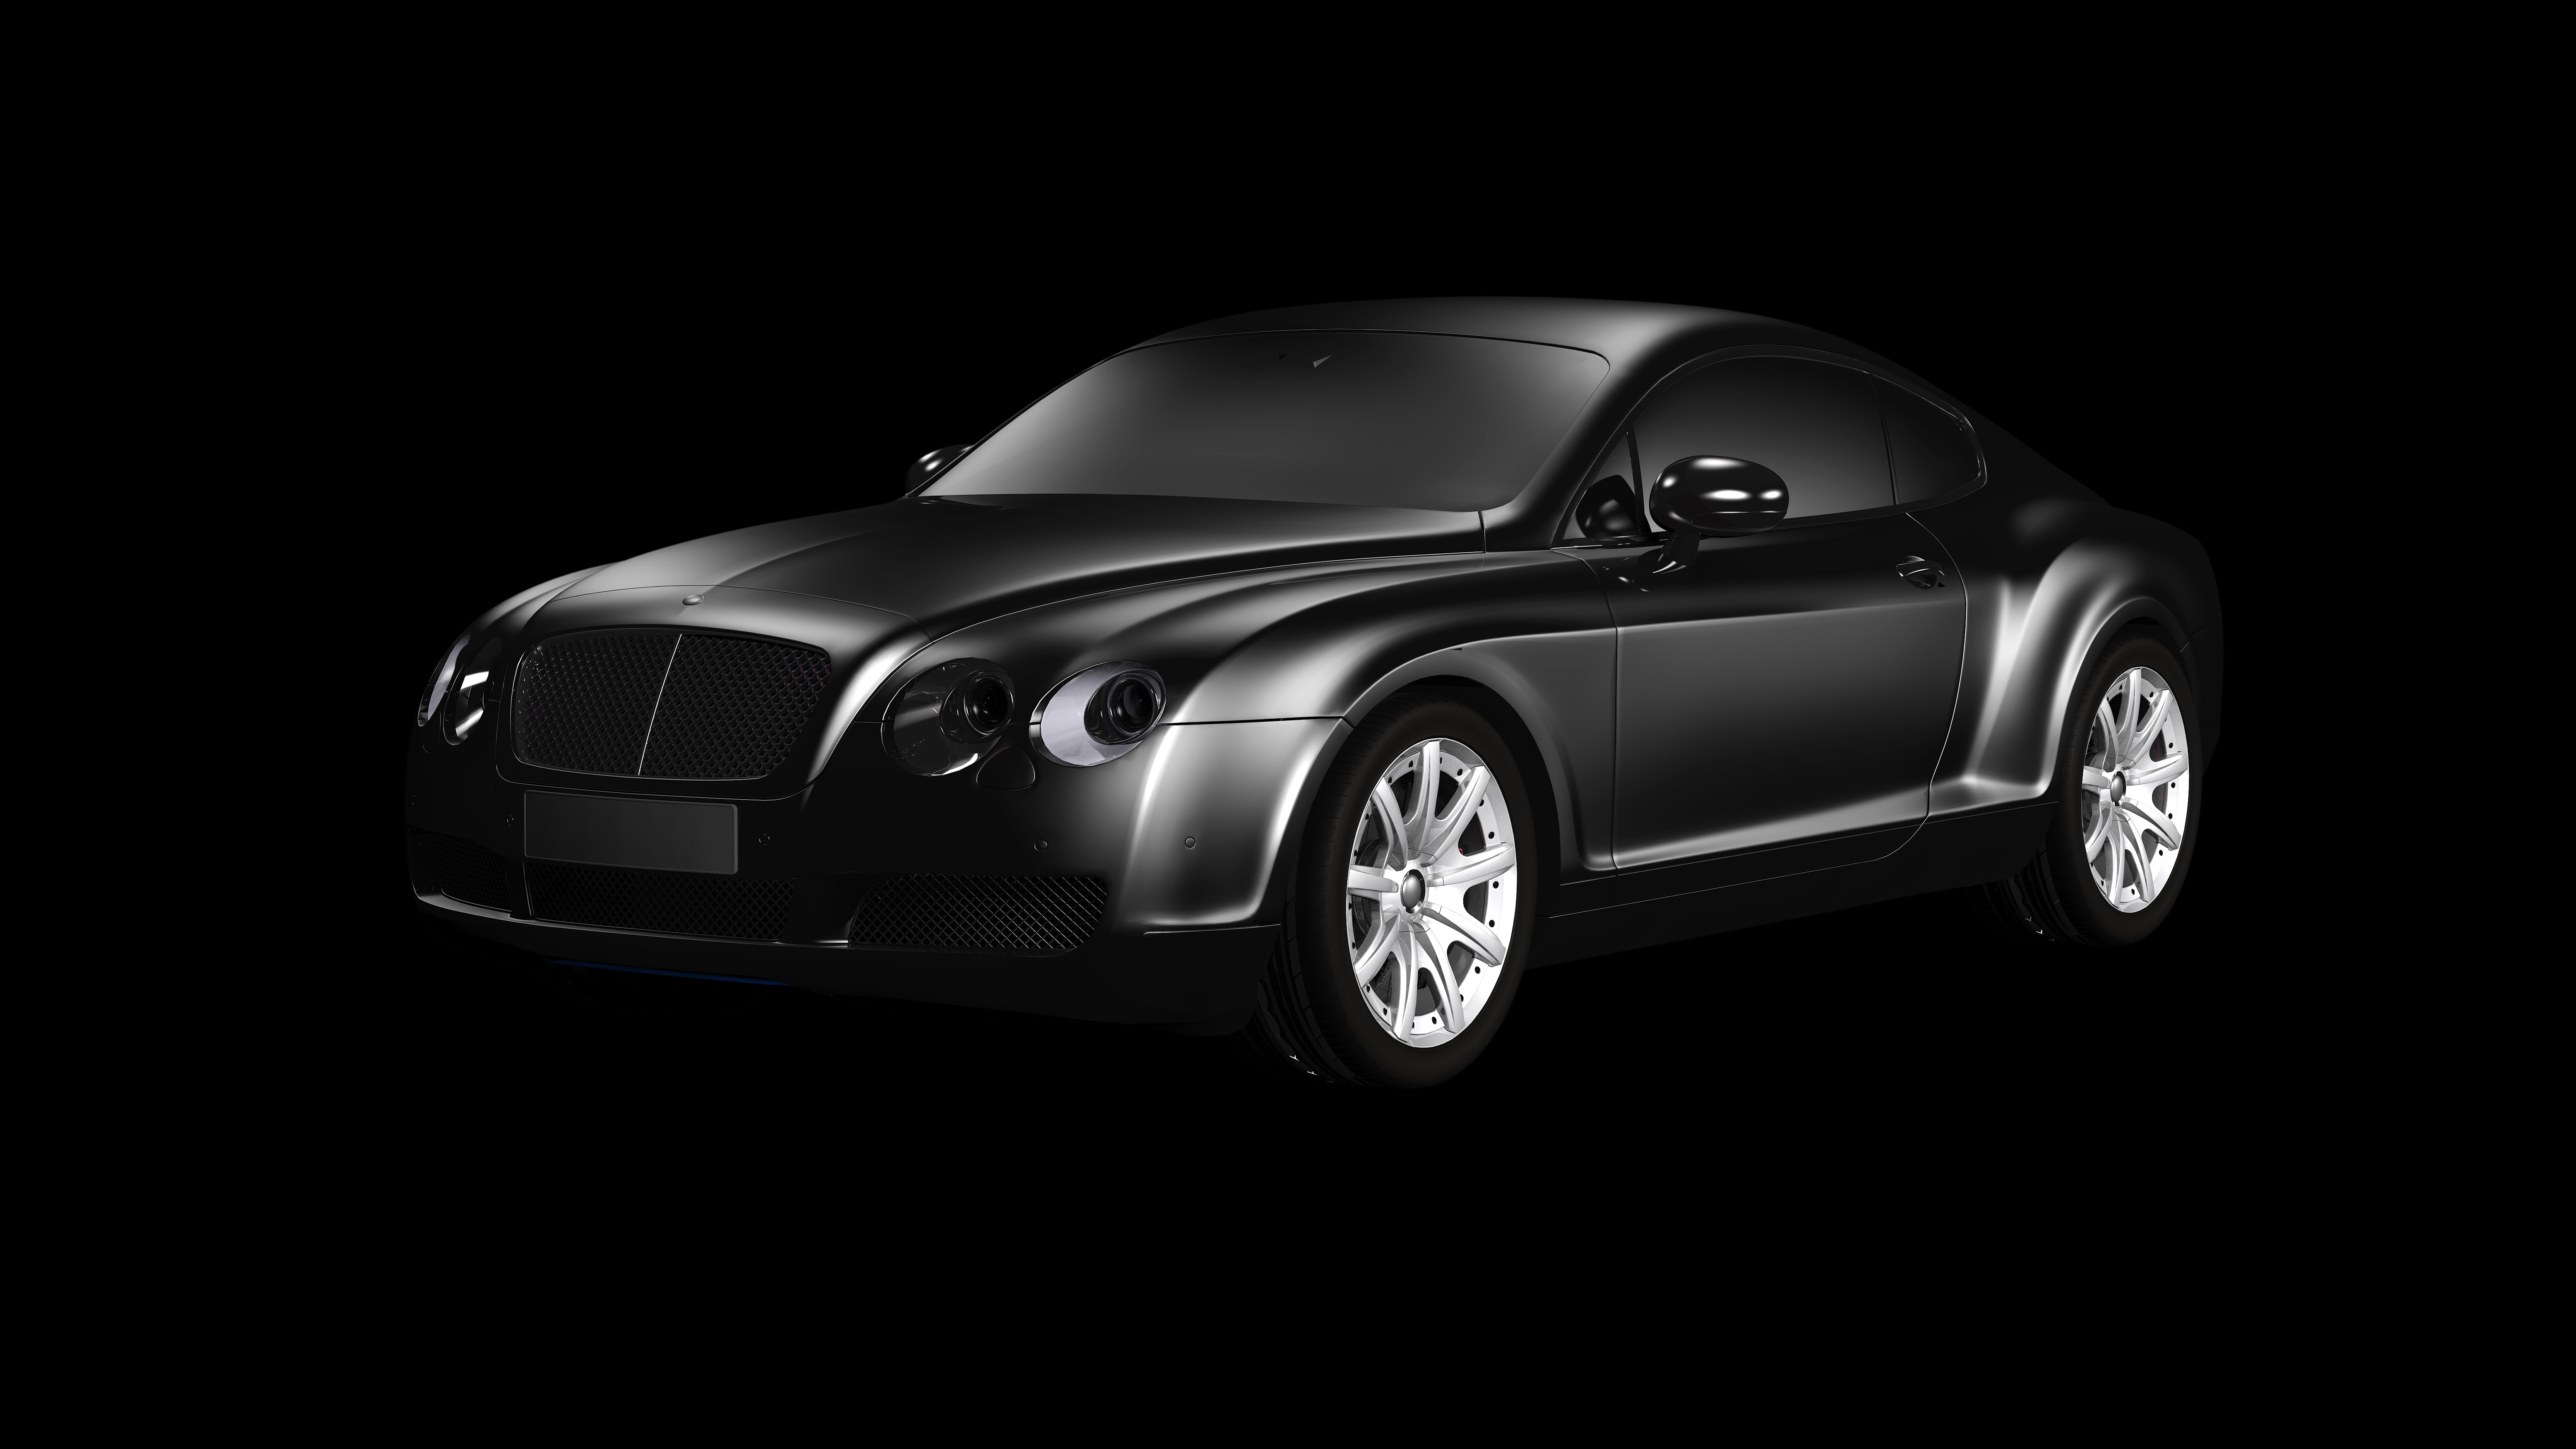
black and white, car, wheel, automobile, vehicle, black, automotive, bumper, luxury, design, wheels, sedan, matte, convertible, coupe, bentley, city car, land vehicle, automobile make, automotive exterior, automotive design, luxury vehicle, personal luxury car, bentley continental gt, bentley continental gtc, bentley continental flying spur